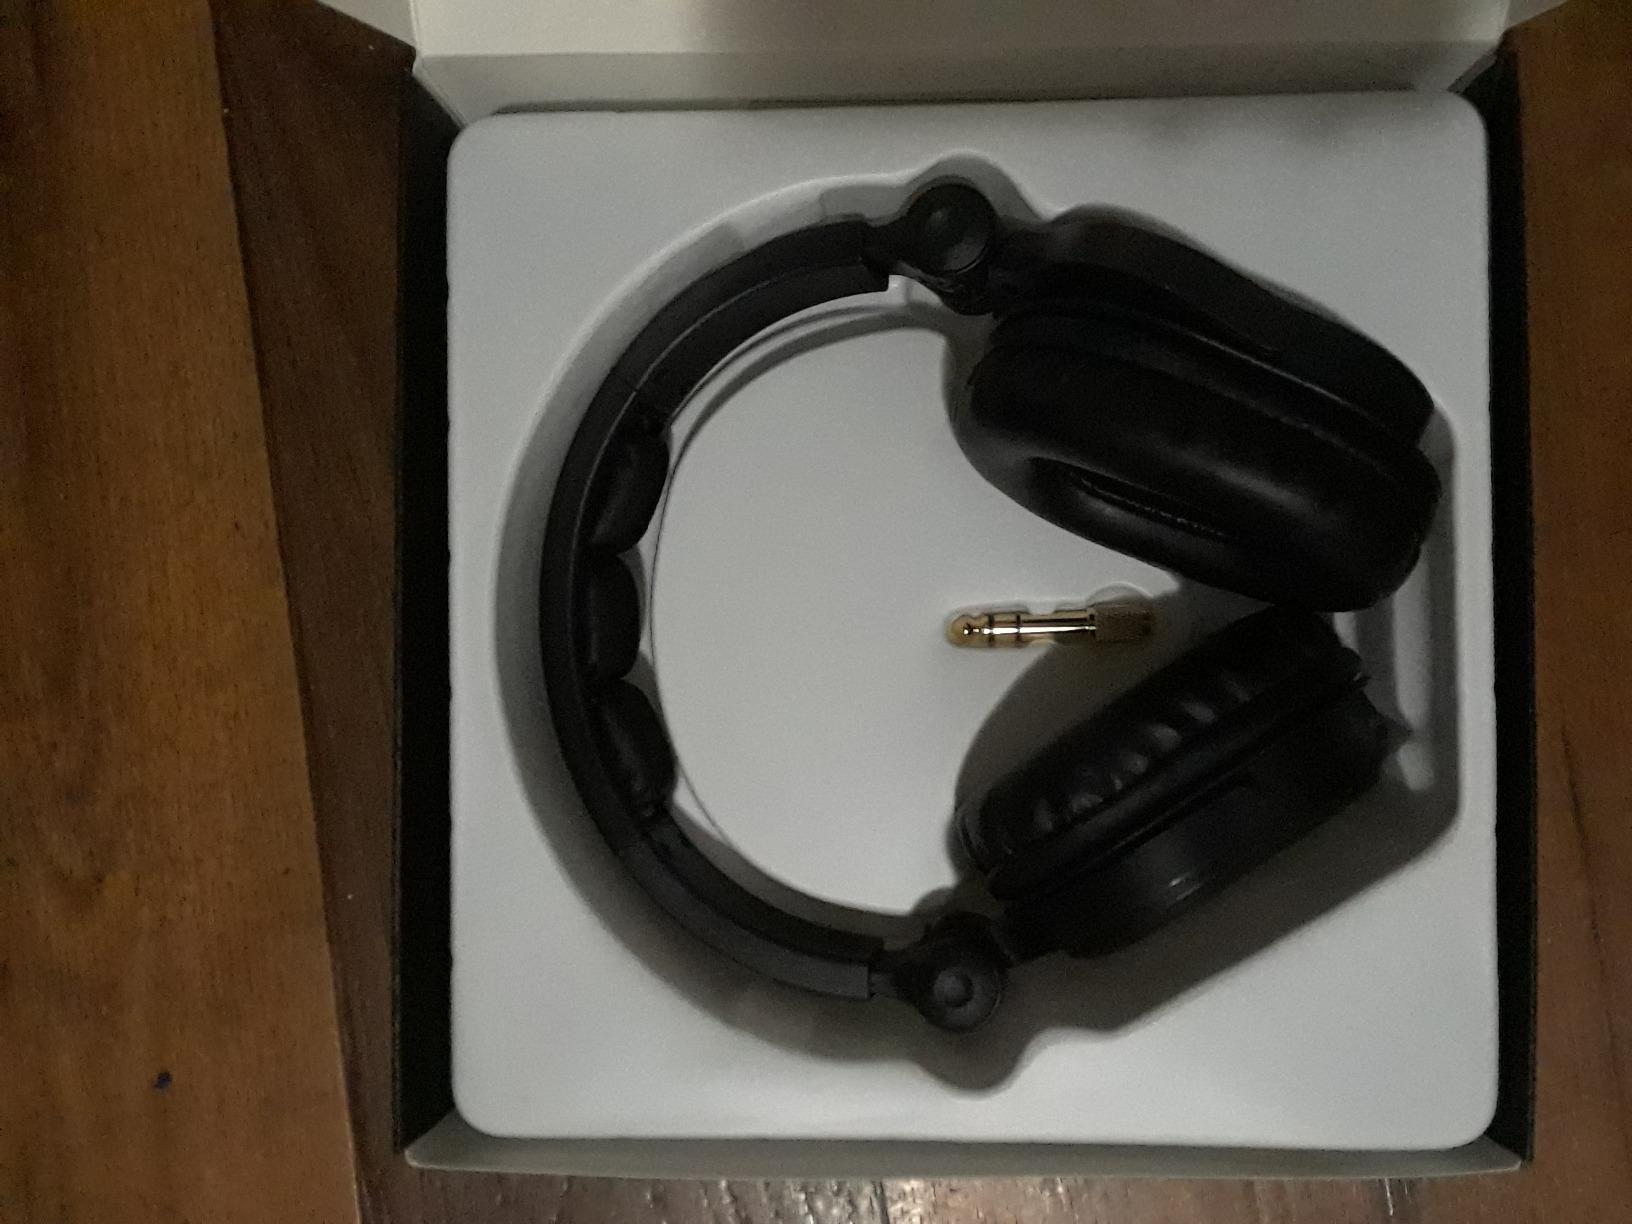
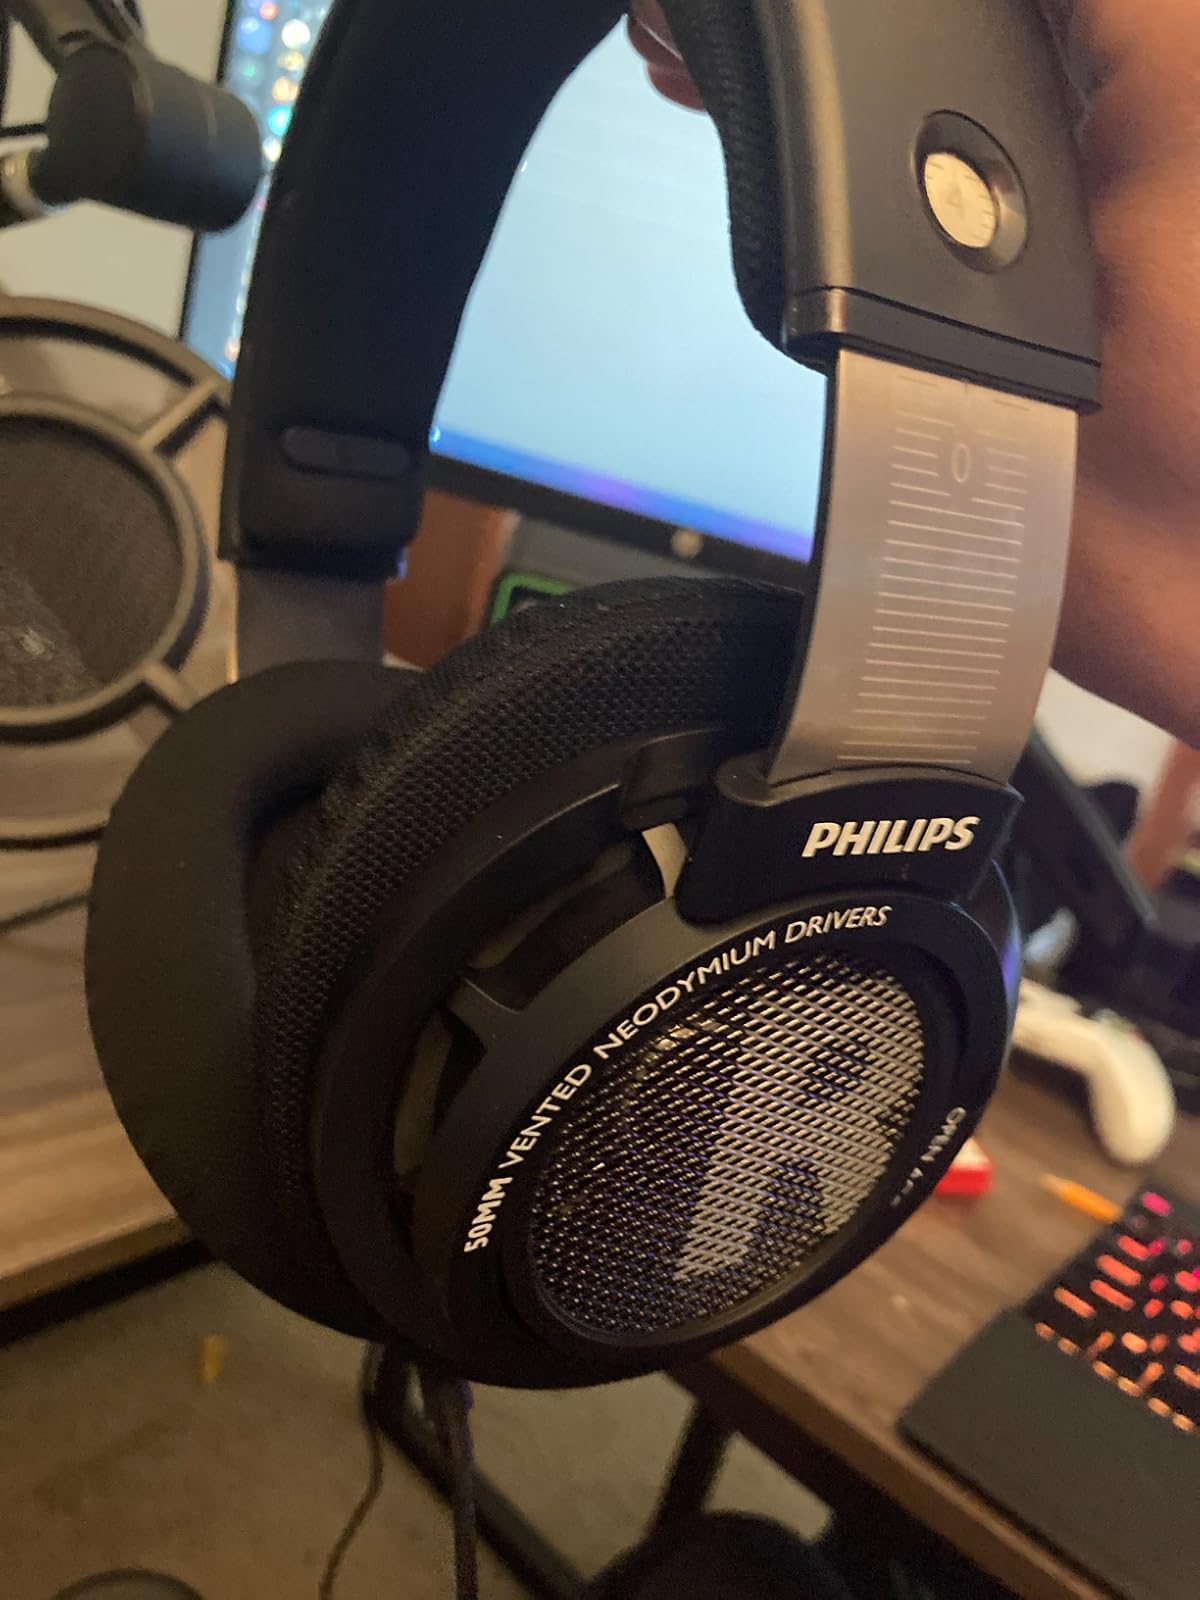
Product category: headphones
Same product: no